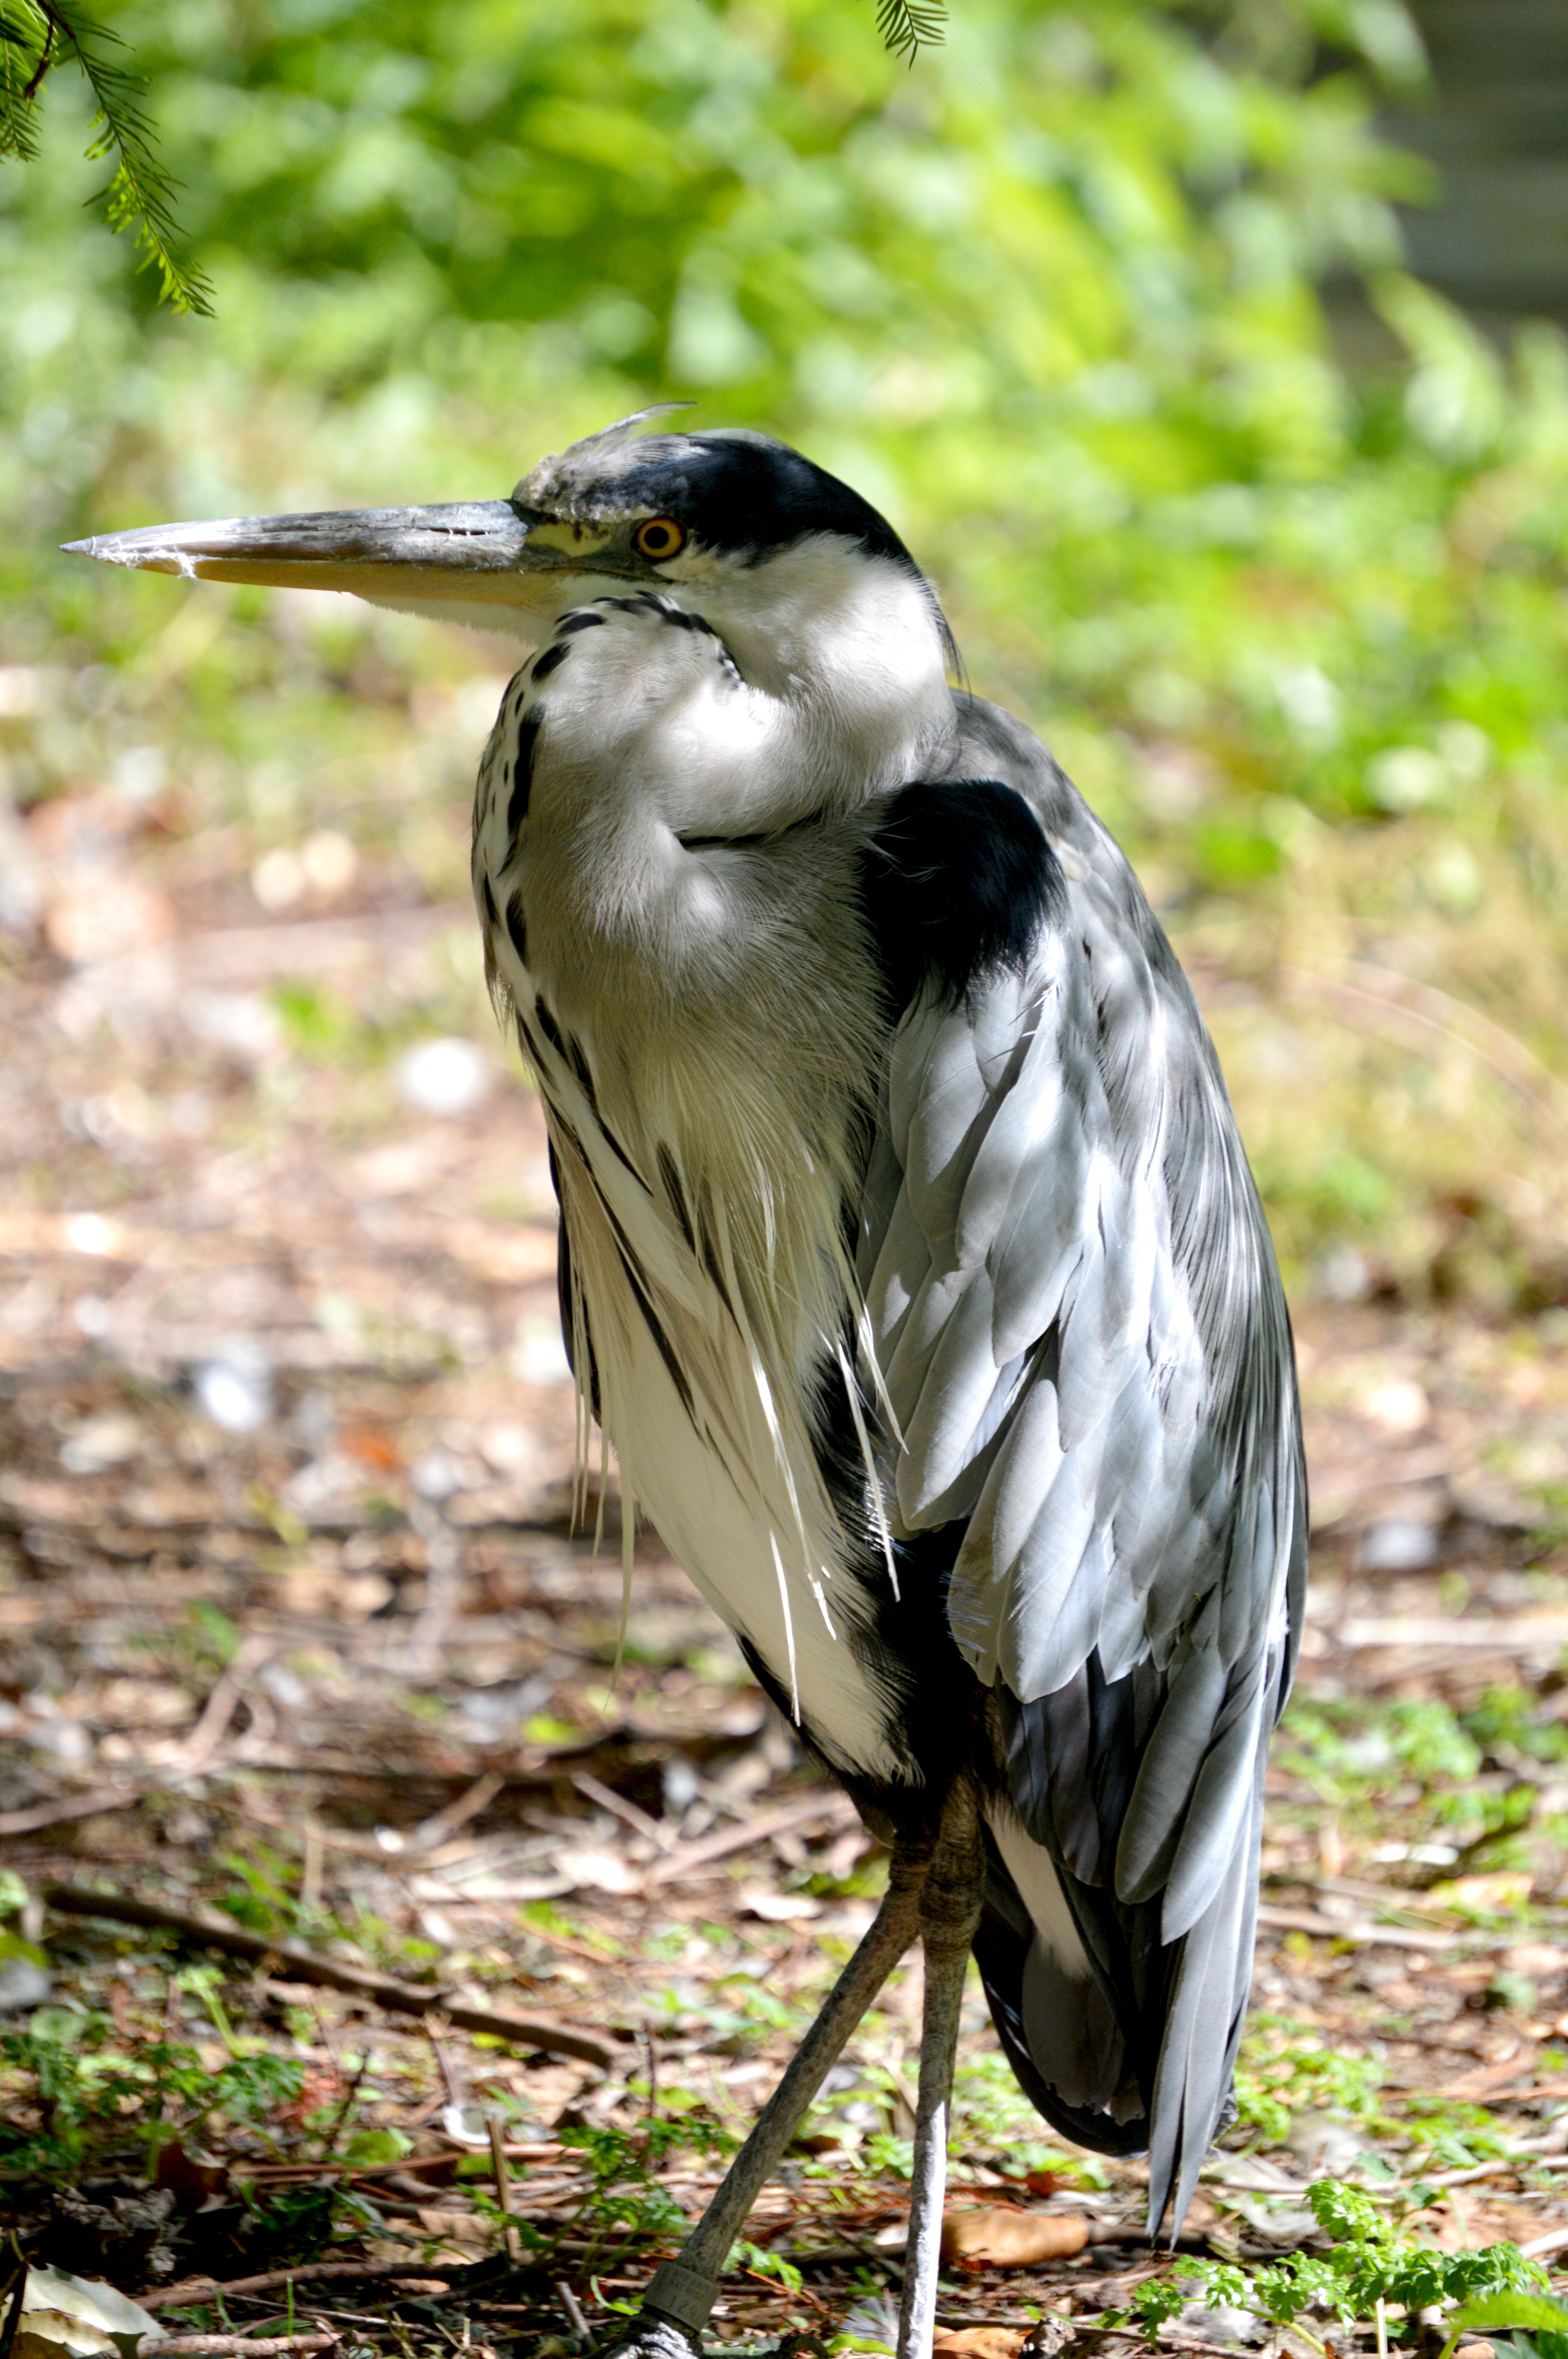
nature, bird, wing, wildlife, beak, gray, fauna, vertebrate, heron, coraciiformes, perching bird